Northwestern Hawaiian Islands

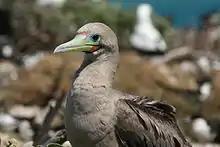
Bird on Tern Island, French Frigate Shoals

The NWHI has been recognized as an Important Bird Area (IBA) by BirdLife International because of its seabirds and endemic landbirds. The seabird colonies in the IBA form one of the largest assemblages of tropical seabirds in the world, with over 14 million birds of 21 species.